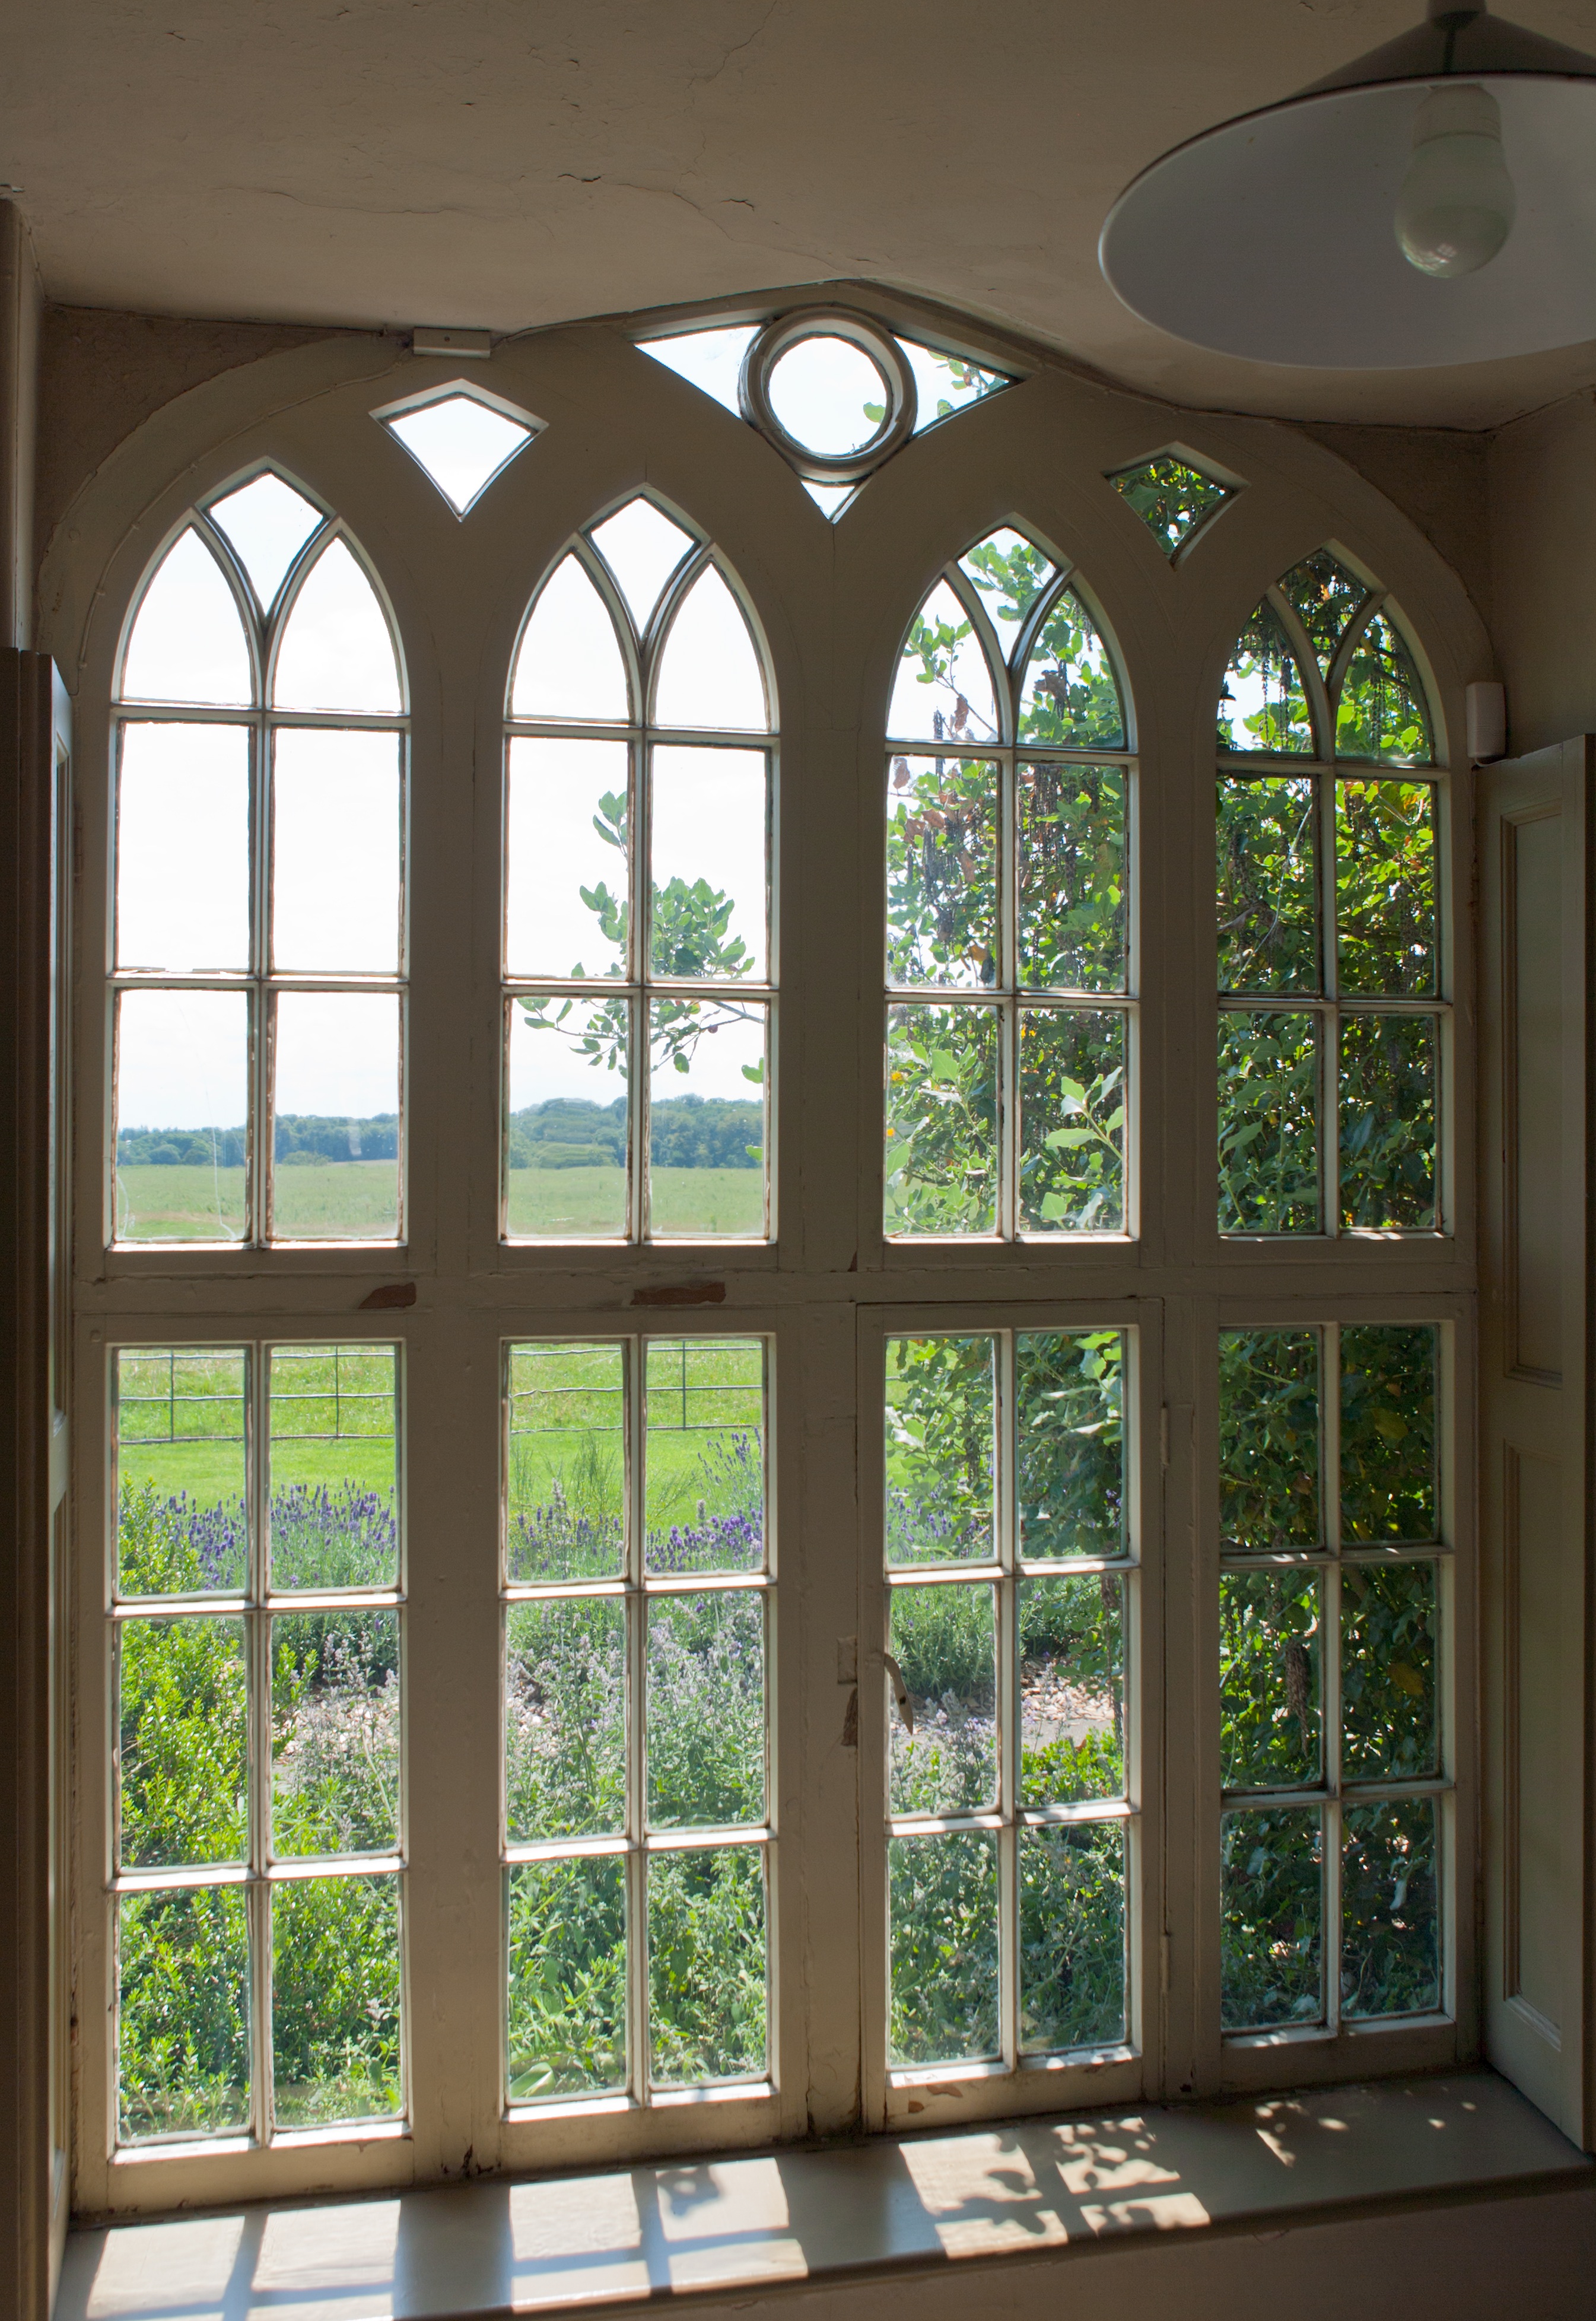
architecture, antique, mansion, window, glass, home, urban, porch, arch, residential, door, interior design, window pane, symmetry, orangery, estate, victorian, norfolk, daylighting, window covering, sash window, felbrigg hall